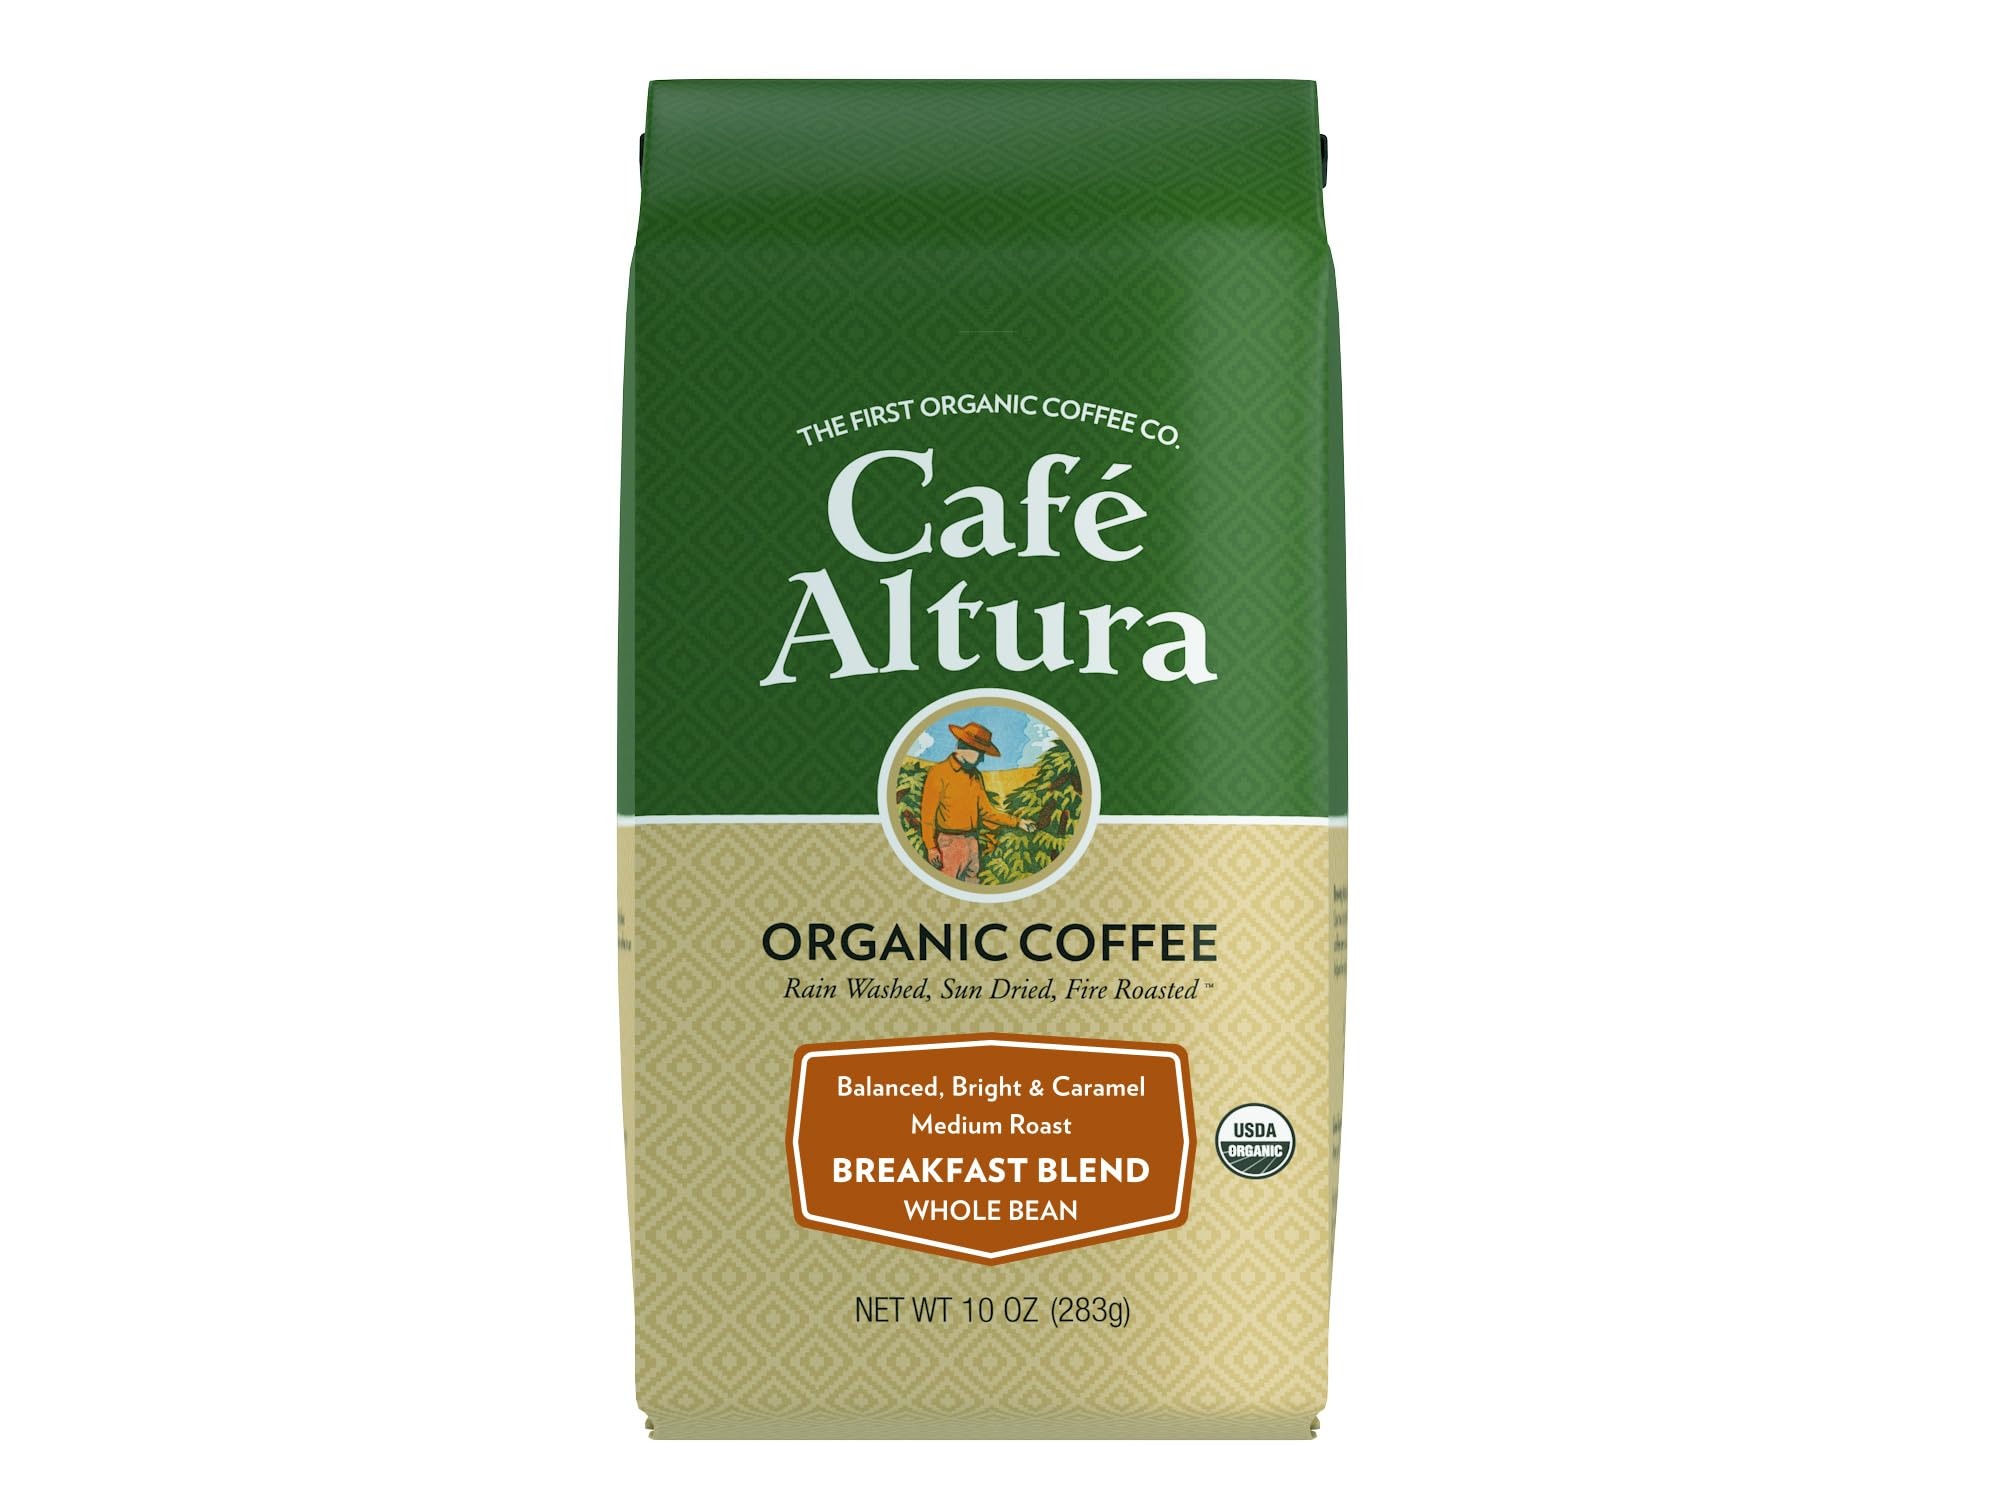
Item Name: Café Altura, Breakfast Blend, Medium Roast, Organic, Whole Bean Coffee, 10 oz. Bag
Bullet Point 1: Premium 100% Specialty Grade Arabica Beans. Crafted from high-quality Arabica beans, Café Altura offers a rich, smooth flavor profile. Our beans are carefully selected to ensure a superior coffee experience.
Bullet Point 2: Certified Organic, Non-GMO & Fair Trade. Our coffee is USDA Organic certified, Non-GMO Project Verified, and Fair Trade Certified, reflecting our commitment to sustainable and ethical farming practices.
Bullet Point 3: 100% Chemical-Free & Toxin-Tested. Grown without synthetic pesticides or fertilizers, our coffee is also tested for toxins to guarantee a clean and pure cup.
Bullet Point 4: Water Processed Decaf (Chemical-Free). Our decaf options utilize the Mountain Water Process, a chemical-free method that preserves the coffee's natural flavor while removing caffeine
Bullet Point 5: Nitrogen-Flushed Packaging for Freshness. To maintain peak freshness, our coffee is nitrogen-flushed immediately after roasting, locking in flavor and aroma until you brew.
Bullet Point 6: All-Purpose Grind for Versatile Brewing. Our canned coffee features an all-purpose grind, suitable for various brewing methods including drip, pour-over, and French press
Bullet Point 7: Variety of Roast Options. Choose from a diverse selection of roasts to suit your taste: Regular Roast (Medium), French Roast (Extra Dark), Dark Roast, House Blend (Dark), Classic Roast Fair Trade (Medium), Dark Blend Fair Trade (Dark), and Decaf Regular Roast (Medium).
Bullet Point 8: Recyclable Packaging. Packaged in recyclable cans, our coffee supports environmentally friendly practices, reducing waste and promoting sustainability.
Product Description: Café Altura Brand 1) Organic Since 1980. In 1980 our founder, Chris Shepherd, traveled to a pioneering coffee farm in Chiapas, Mexico. There he found lovingly tended, organically grown coffee beans washed in rainwater, dried by the sun, and hand-sorted by farmers devoted to quality and consistency. As a result, Café Altura, the first organic coffee company in the United States, was created to share organic beans sourced from farms around the world with coffee lovers everywhere. Coffee grown the way nature intended. 2) Naturally Healthy. a) "It is health that is real wealth and not pieces of gold and silver." - Gandhi b) Pesticide and Herbicide Free c) Tested for Toxins – Third Party Verification d) Hand Picked and Processed with the Utmost Care e) Good Source of Antioxidants f) Vitality and vigor 3) Renewable & Sustainable a) Biodynamic and Regenerative Practices b) Pesticide and Herbicide Free (Only Organic Certified Farms) c) Shade Grown d) Recyclable Steel and Glass Packaging e) Sourced from small family farms (growers who are invested in the health and vitality of their land) 4) The Highest Standards for Sourcing a) USDA Organic – Certified by CCOF b) Regenerative - Certified by the Regenerative Organic Certification c) Biodynamic - Certified by Stellar Certification Services d) Third Party Testing – for toxins e) Non-GMO Verified f) Kosher - Certified by KSA g) Fair Trade – Certified by Fairtrade USA h) 100% Specialty Grade Arabica 5) Direct Trade + Thriving Together a) Multi-Decade Partnerships b) Fairly Traded 6) Natural Coffee Tastes Better! a) Only Specialty Grade Coffee b) Diverse Roast Profiles from Light to Extra Dark c) Rich and Flavorful Coffees from Around the World
Value: 10.0
Unit: Ounce

Price: 12.035